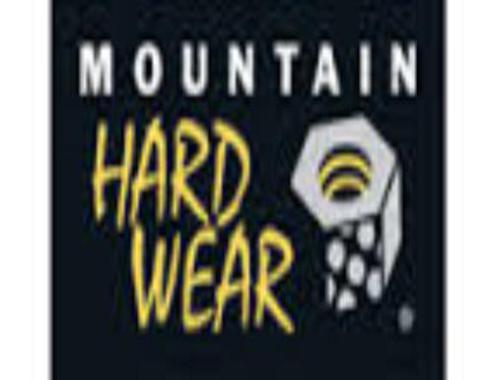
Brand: mountain hardwear
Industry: Clothes